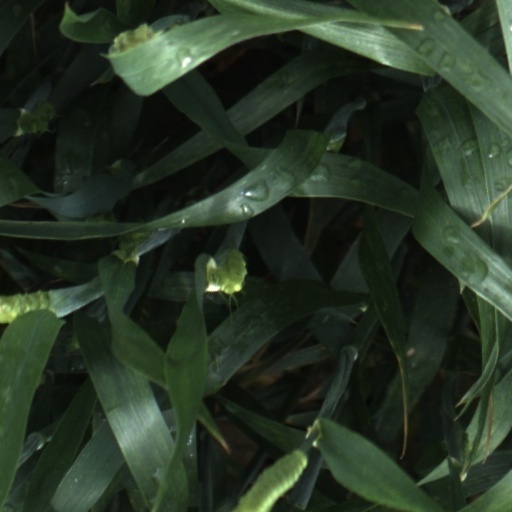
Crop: wheat